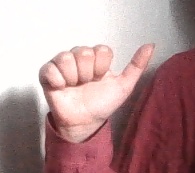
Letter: dhad